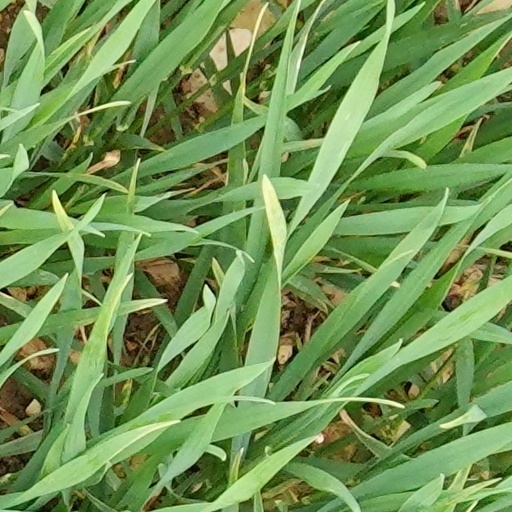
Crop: wheat